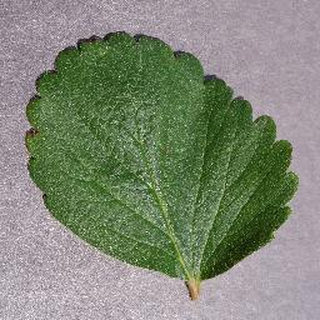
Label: healthy_strawberry